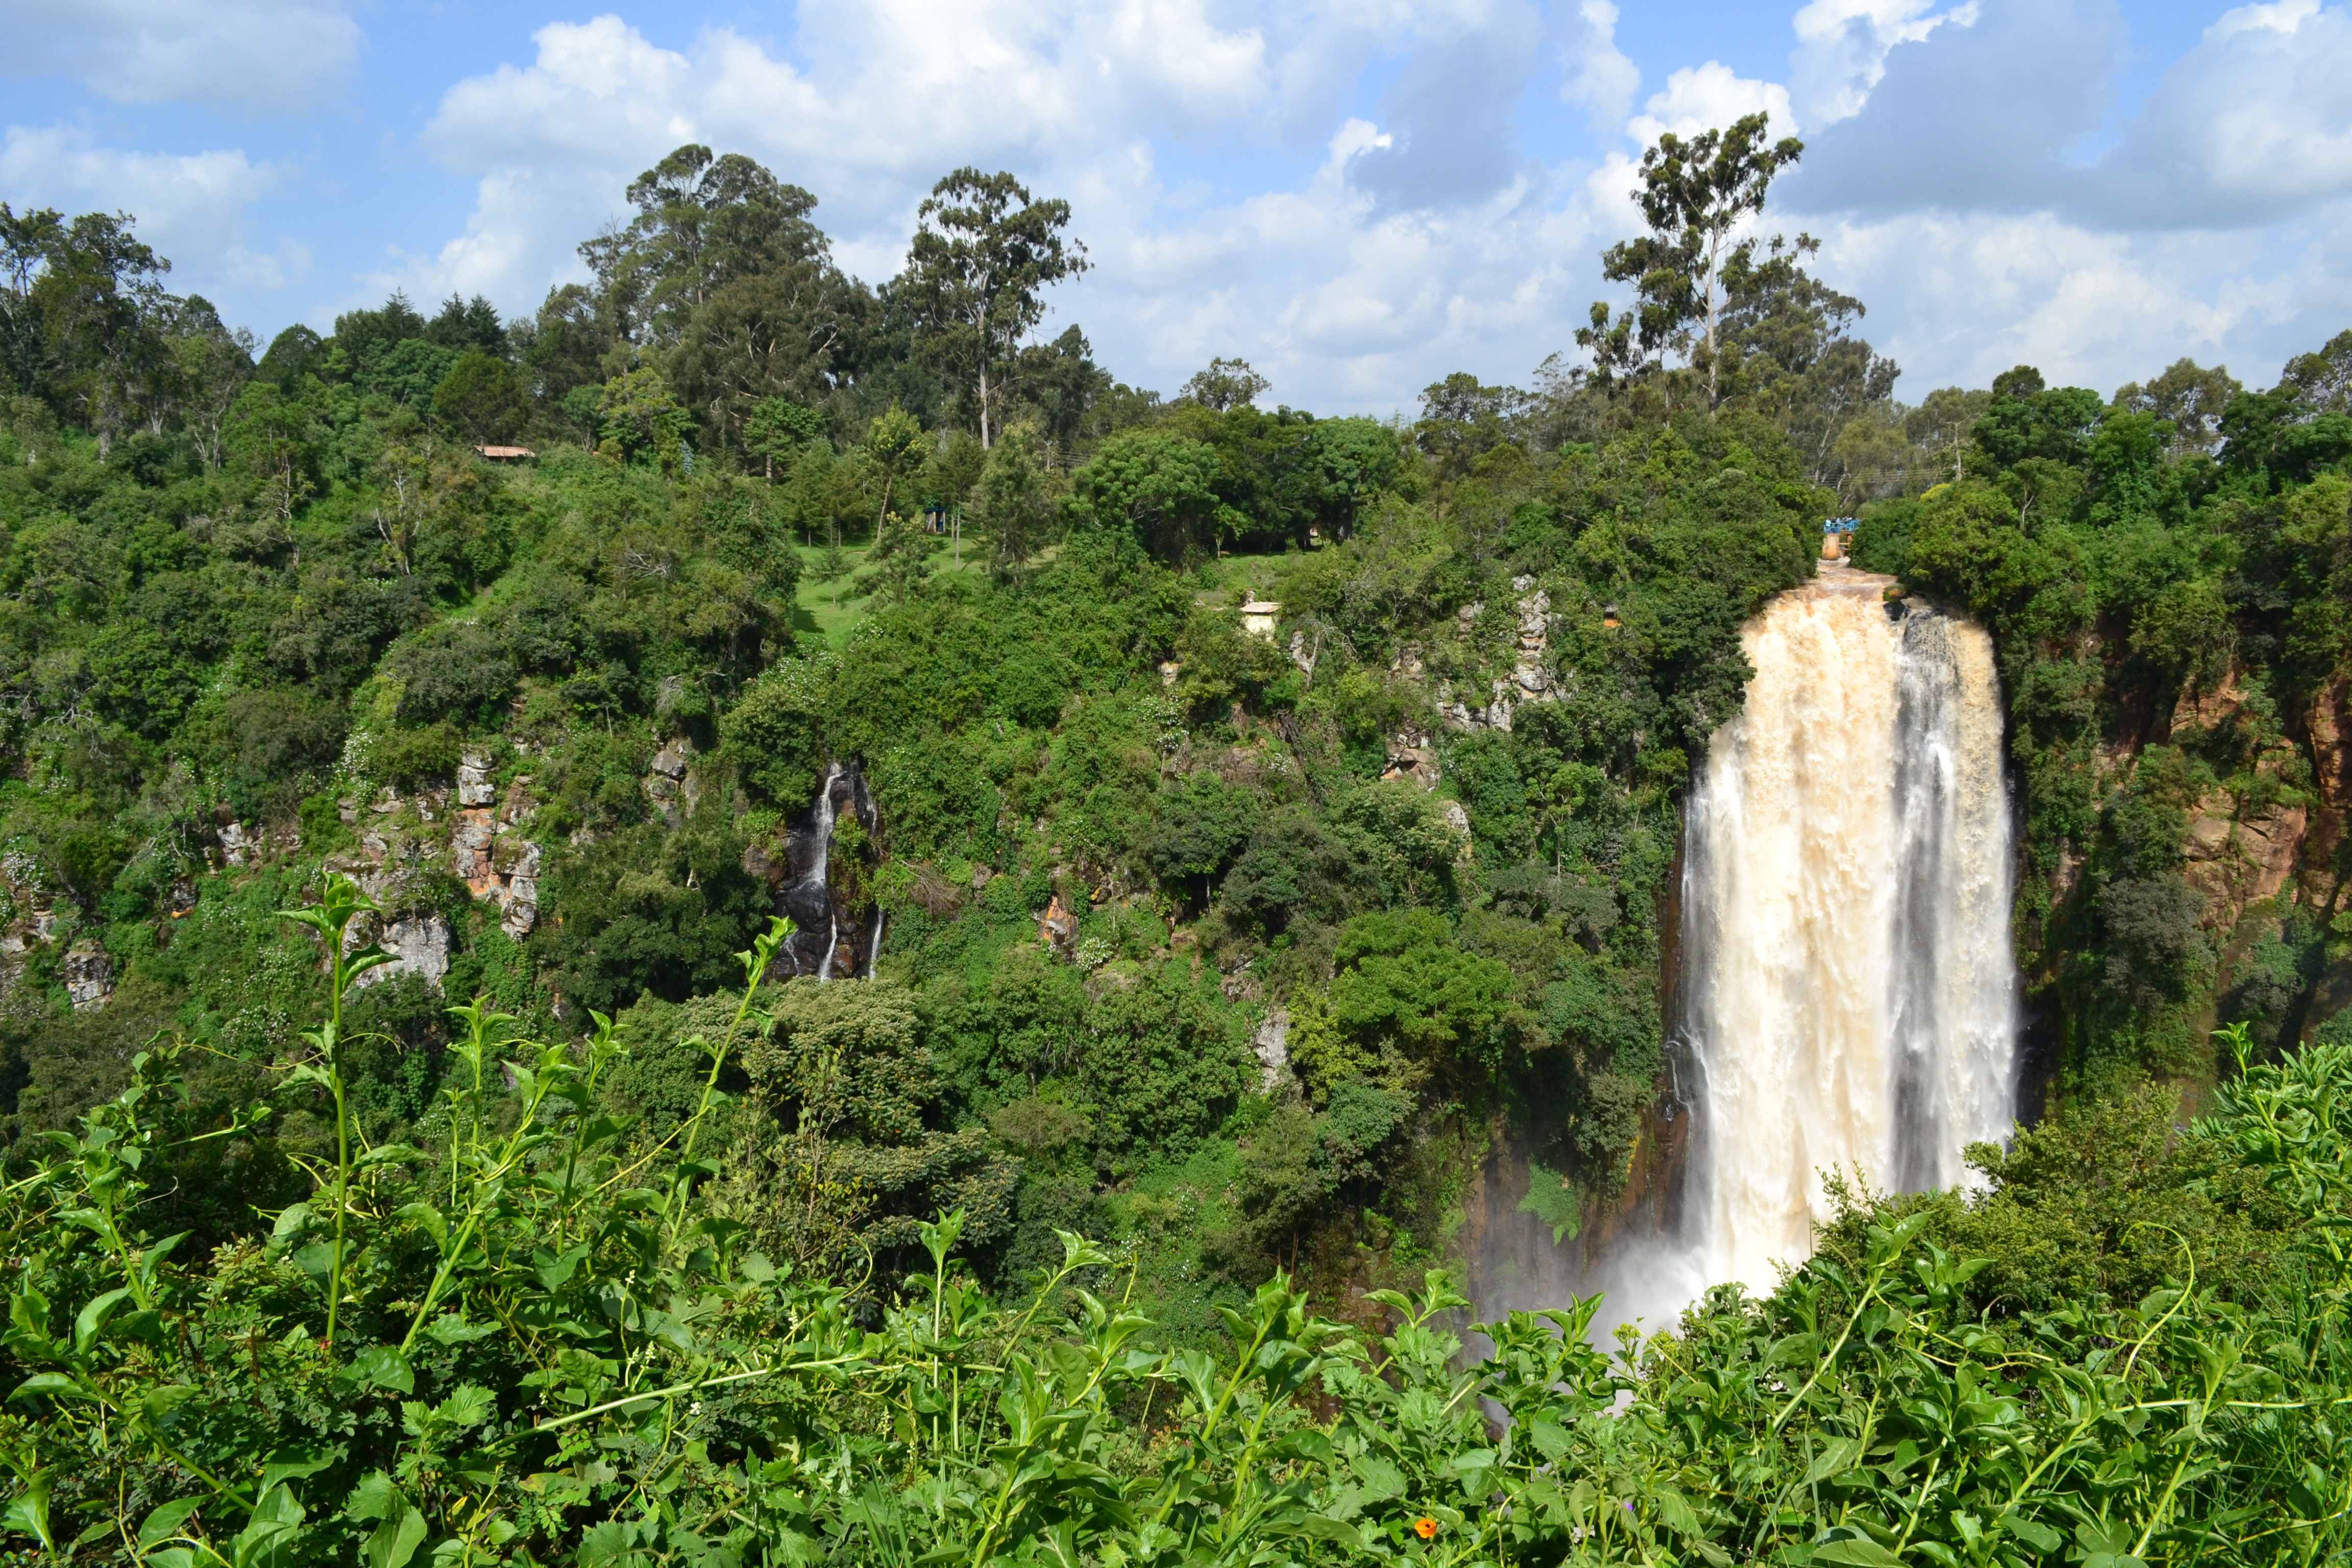
tree, water, nature, forest, rock, waterfall, wilderness, hill, travel, cliff, wildlife, green, jungle, africa, park, botany, garden, terrain, flora, vegetation, rainforest, woodland, habitat, water feature, ecosystem, kenya, biome, natural environment, thomson's fall, nyahururu